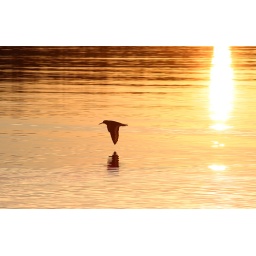
Oystercatcher (Haematopus ostralegus) flying over the golden sea while the sun is about to set down.